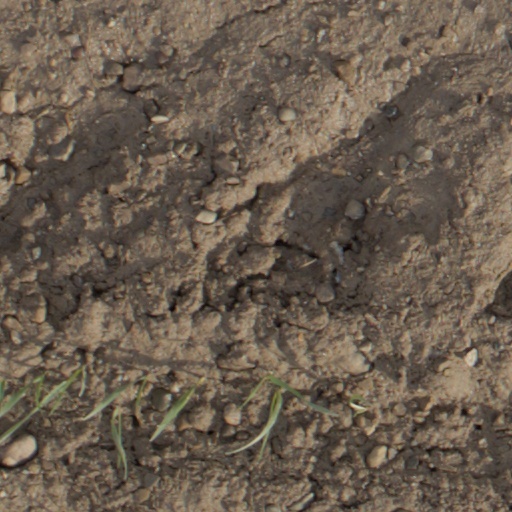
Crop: wheat